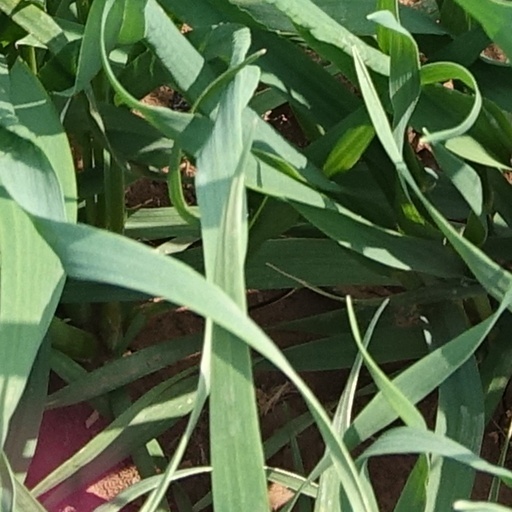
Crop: wheat